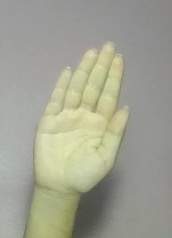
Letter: seen